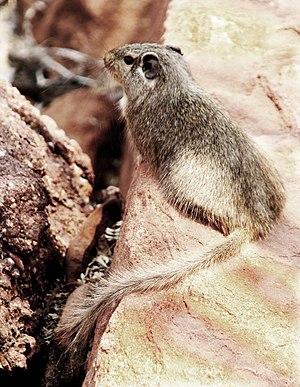
Le Rat typique des rochers est l'unique espèce actuelle du genre Petromus et de la famille des Petromuridae. Il s'agit d'un rongeur appelé aussi plus simplement « rat des rochers ». On le rencontre dans le sud de l'Afrique, en Angola, Namibie et Afrique du Sud.